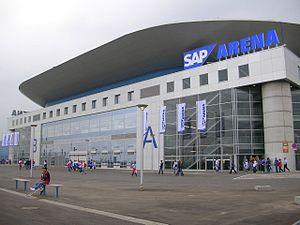
Les Adler Mannheim sont un club de hockey sur glace professionnel d'Allemagne, localisé à Mannheim dans le Bade-Wurtemberg. Le club évolue dans la plus haute division allemande, le championnat d'Allemagne élite, la Deutsche Eishockey-Liga.
La 20ᵉ édition du championnat du monde masculin de handball s'est déroulé en Allemagne du 19 janvier au 4 février 2007 en collaboration avec la Fédération internationale de handball et la Fédération allemande de handball. La candidature de l'Allemagne a été préférée à celle de la Russie.